Komae Village Stone Age Dwelling Site

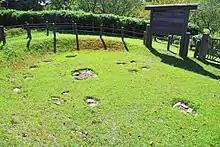
Koma Village Stone Age Dwelling Site

The is an archaeological site in the city of Hidaka, Saitama Prefecture, in the Kantō region of Japan containing a Jōmon period settlement ruin. The site was designated a National Historic Site of Japan in 1951.